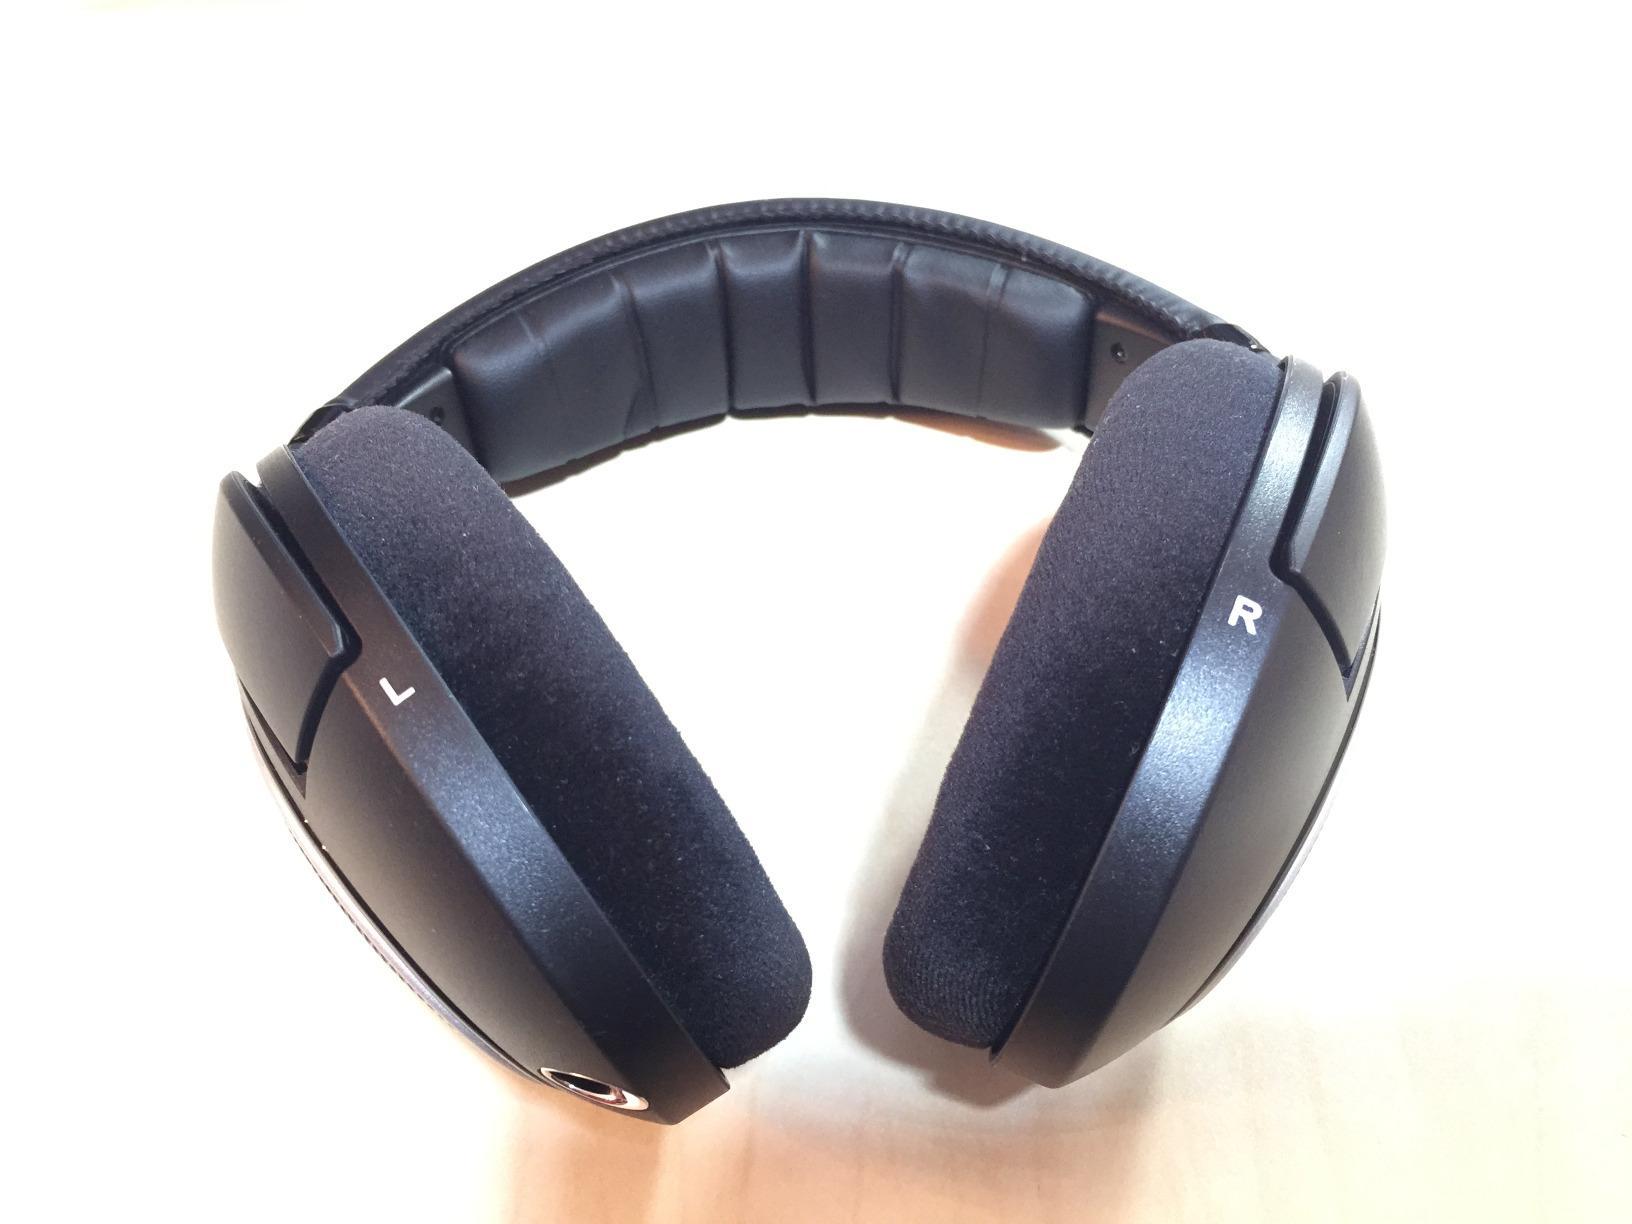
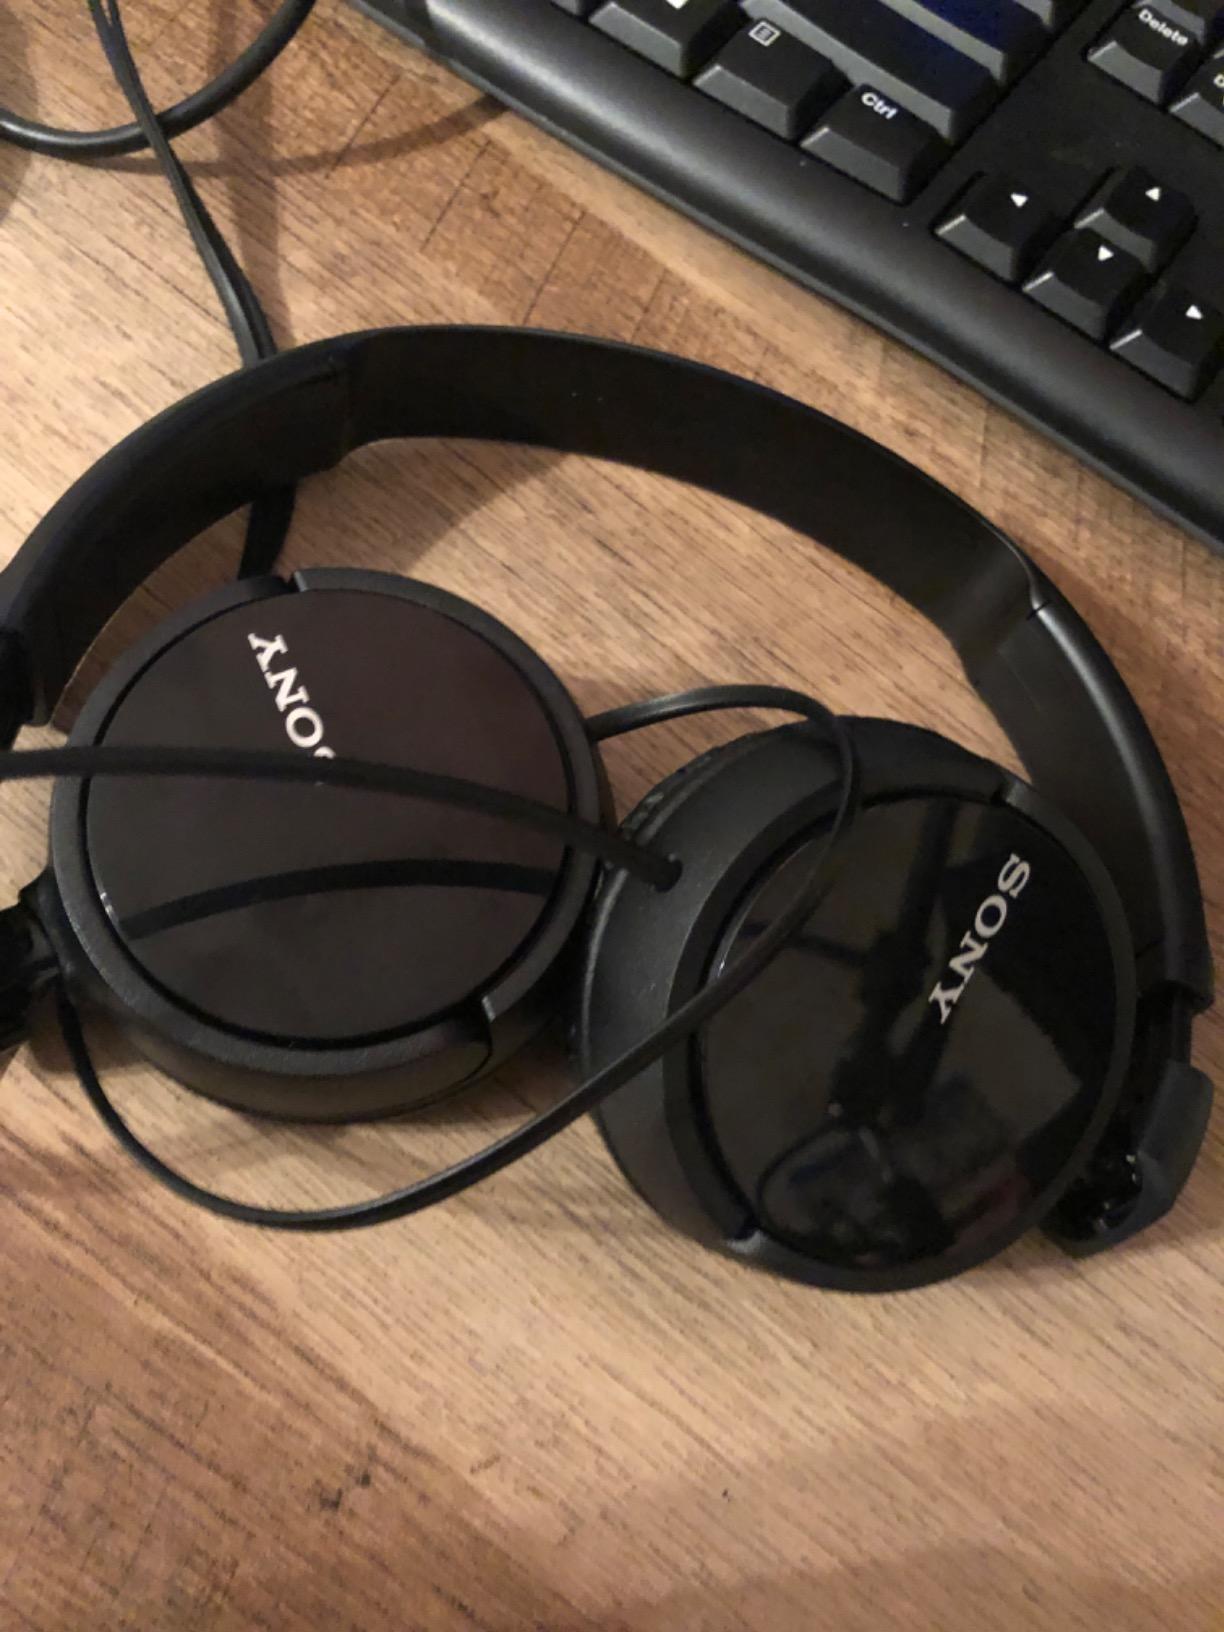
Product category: headphones
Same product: no